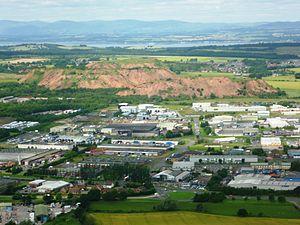
Les crassiers de schistes d'Albyn, de Faucheldean et de Greendykes dans la périphérie de Broxburn au premier plan avec à l'horizon les collines d'Ochil (Ochil Hills), à quelques kilomètres à l'ouest d'Édimbourg en Écosse